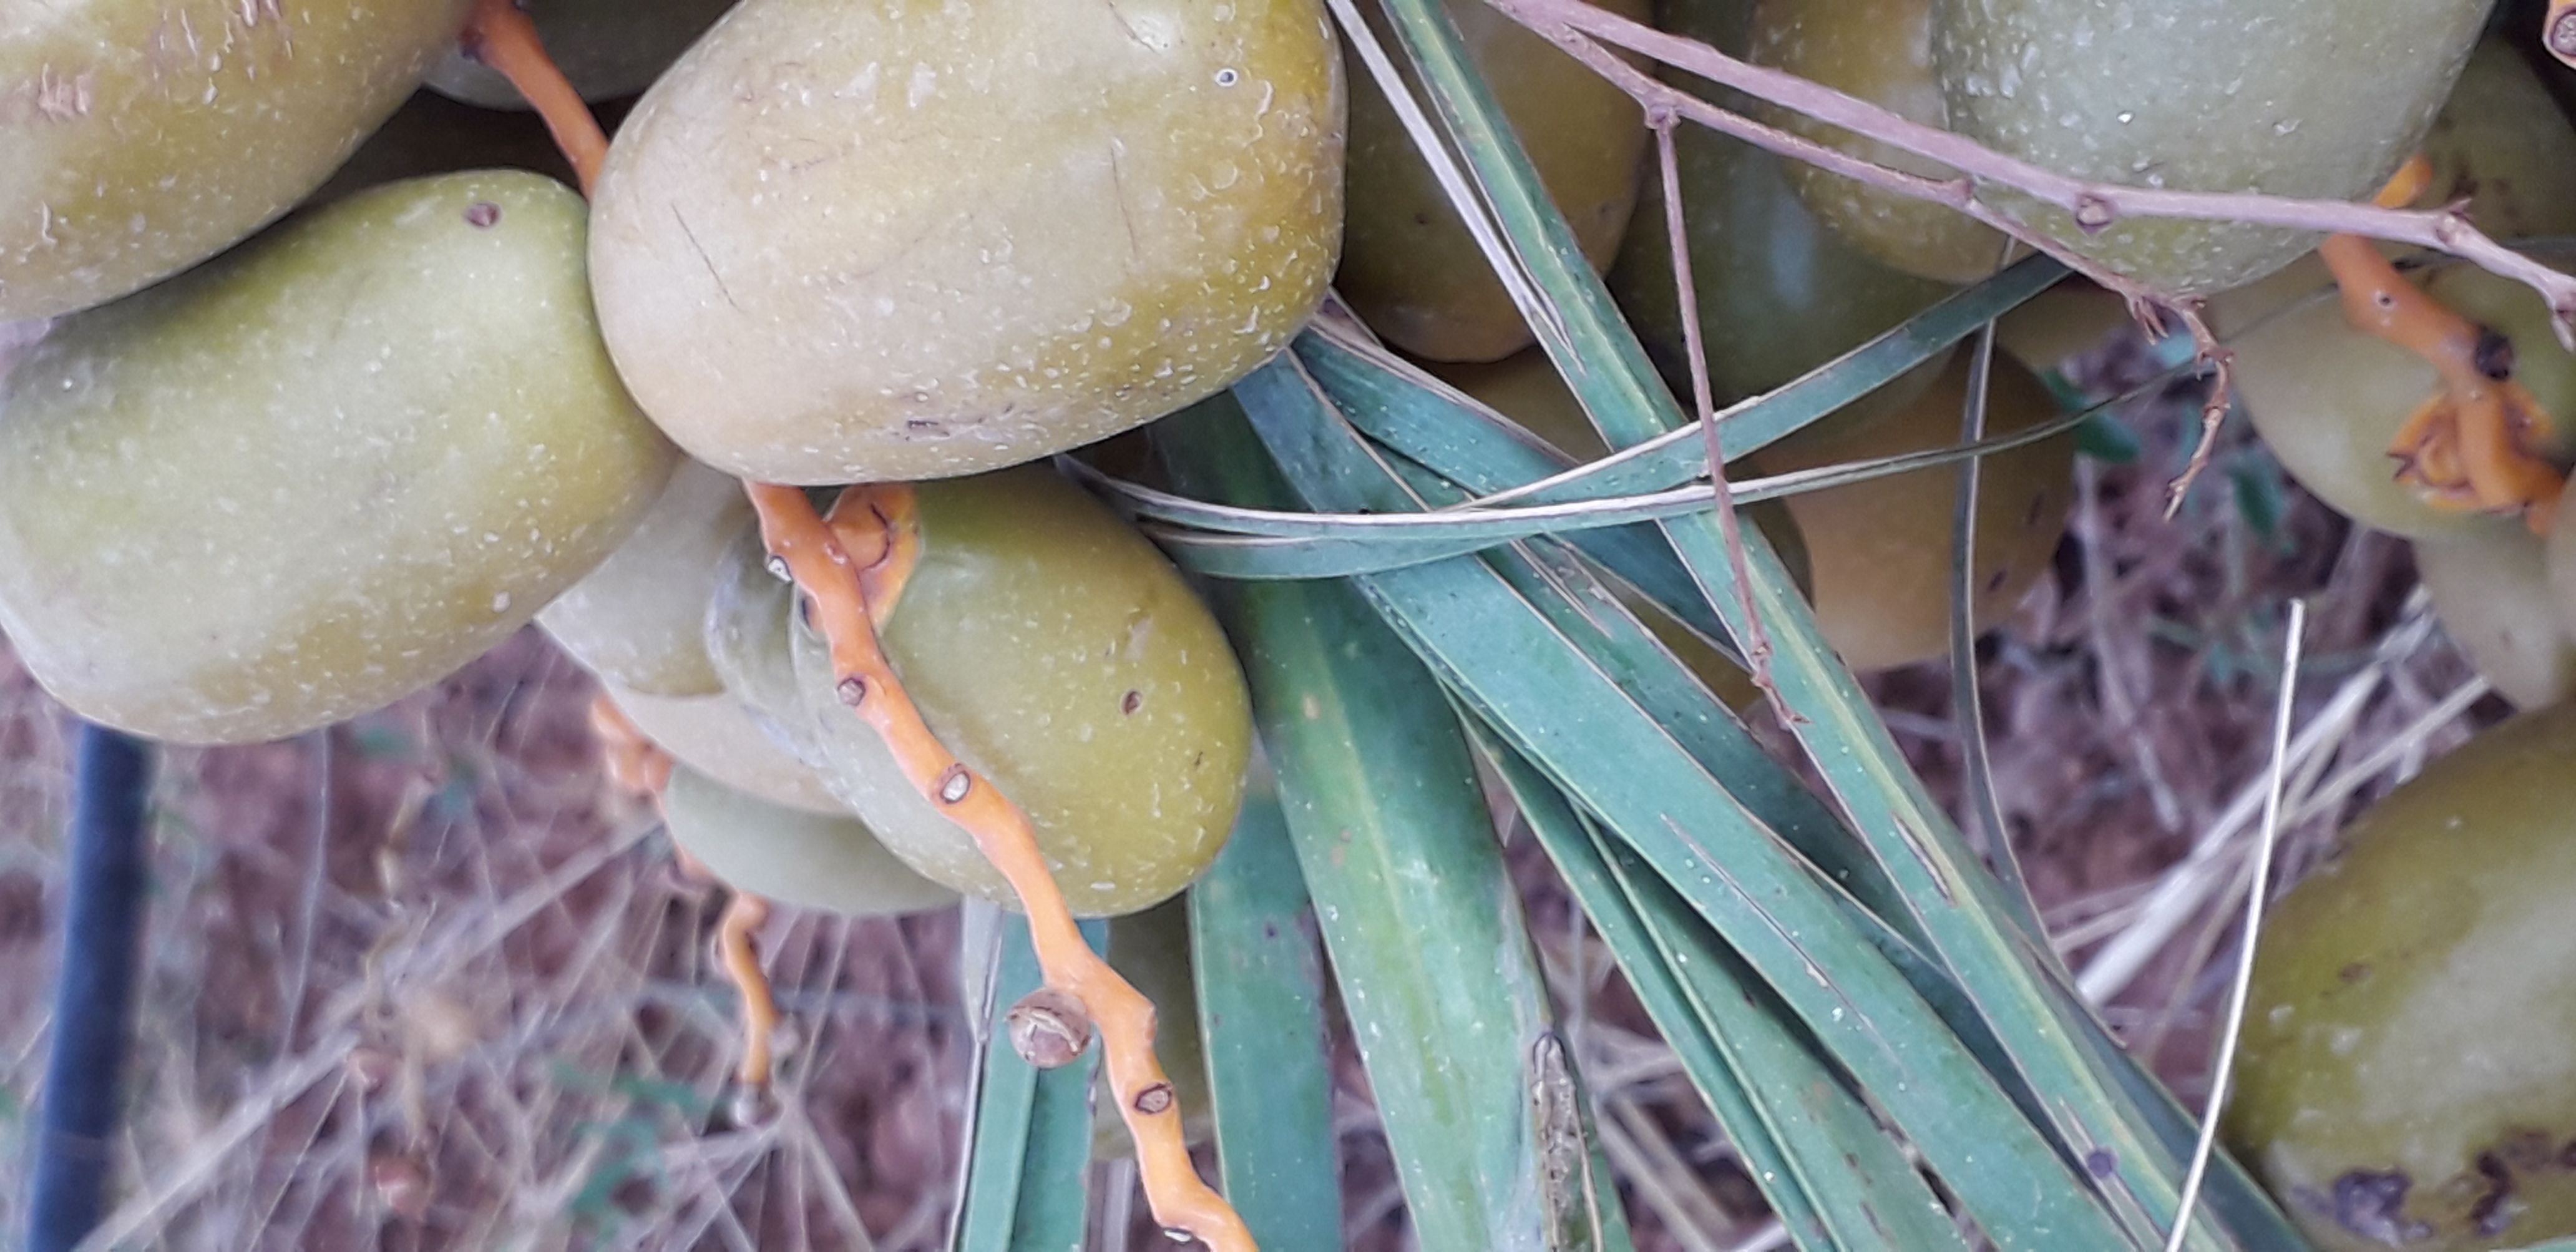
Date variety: Boufagous